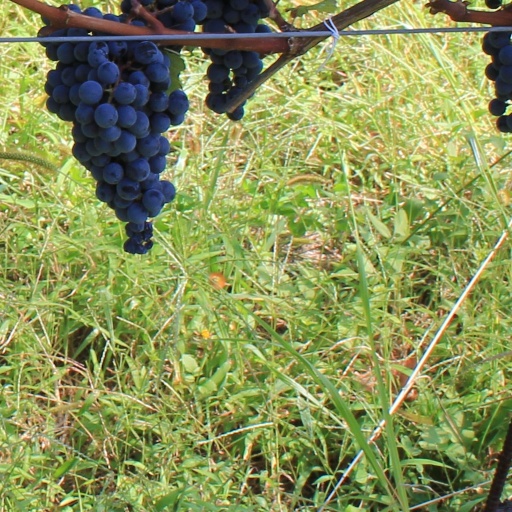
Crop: grape